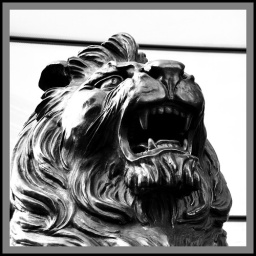
Bronze lion stands guard outside the HSBC building in London's Docklands banking area.